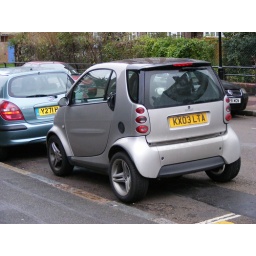
Smart car spotted in Hoxton on way to Geffrye Museum